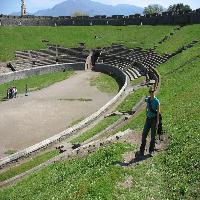
Weather: sun or clear